Pfizer–BioNTech COVID-19 vaccine

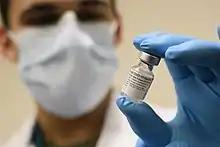
A US soldier holding the Pfizer–BioNTech vaccine

Pfizer and BioNTech are manufacturing the vaccine in their own facilities in the United States and in Europe. The license to distribute and manufacture the vaccine in China was purchased by Fosun, alongside its investment in BioNTech.